Doratodon

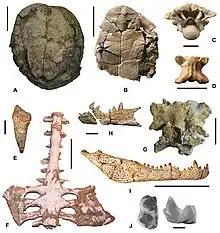
Fossils of various animals that coexisted with "Doratodon"

"Doratodon" is a cosmopolitan genus known from various European countries, which at the time would have been split into a series of islands and archipelagos separated by the Tethys Sea. "Doratodon carcharidens" has been found in the Campanian Grünbach Formation of Austria and the Santonian Csehbánya Formation of Hungary. "Doratodon ibericus" has only been found in the Sierra Perenchiza Formation in Spain, also dating to the Campanian. Its presence in Italy and on Romania's Hațeg Island during the Coniacian to Maastrichtian is also possible, but not certain.